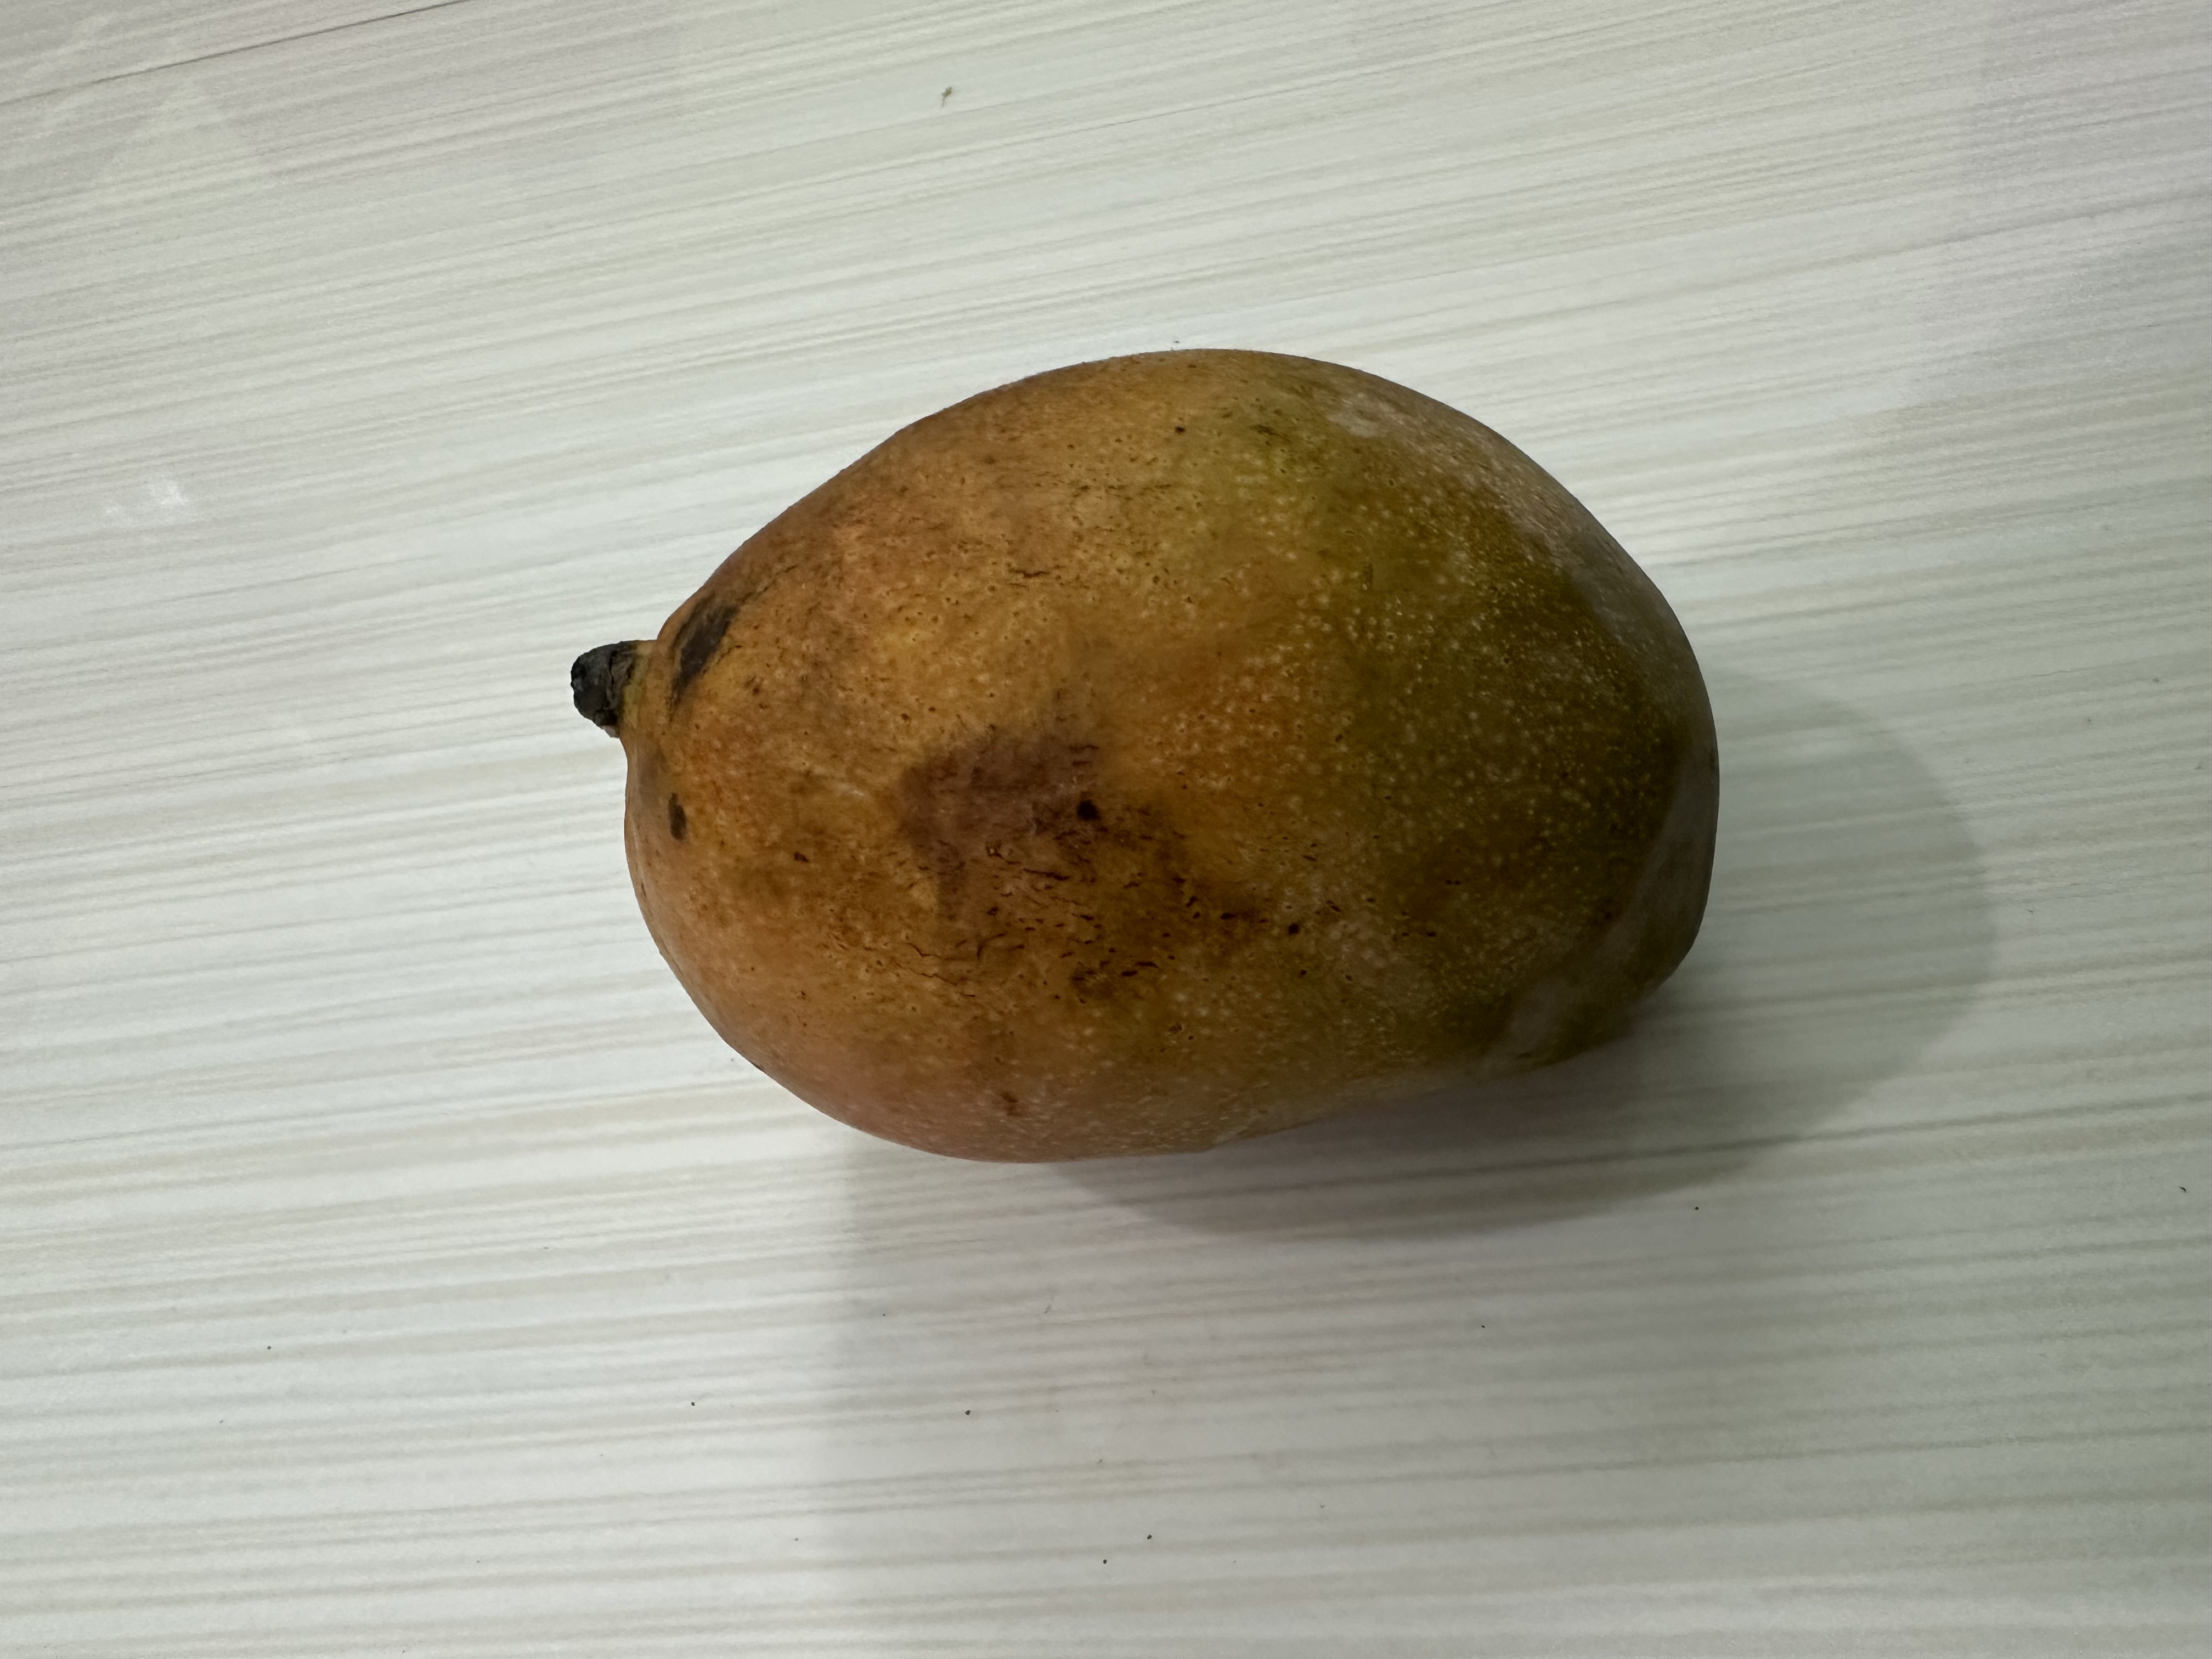
Mango variety: Bari-7